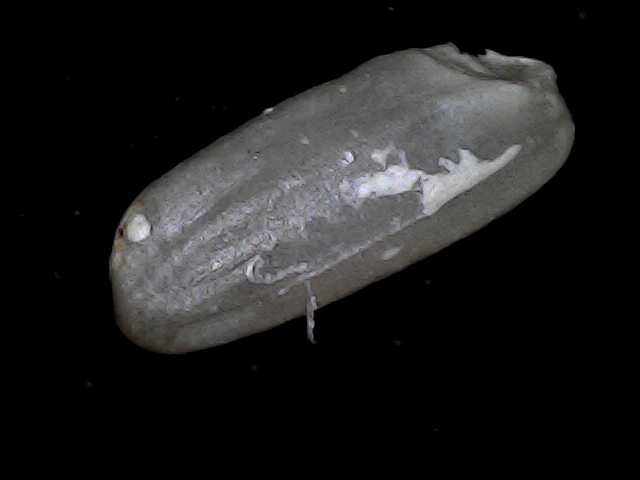
Rice variety: BD79